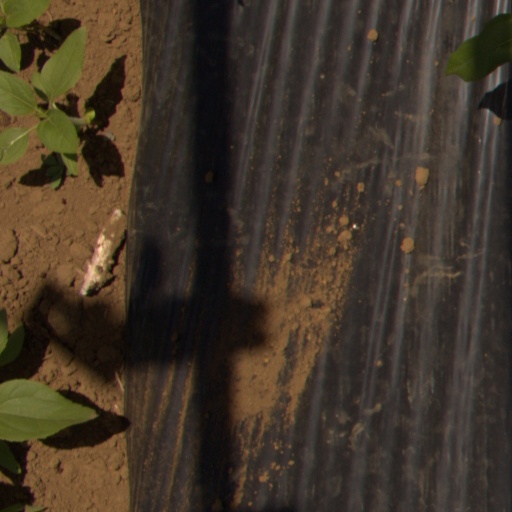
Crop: Jerusalem artichoke